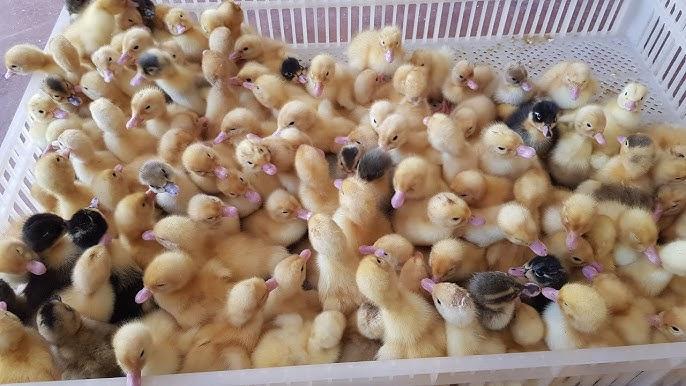
Vifaranga vya ndege aina ya bata vyenye rangi nyeusi na njano, vimekusanywa ndani ya kikapu kimoja cha plastiki chenye uwazi kwa juu na matobo pembeni.